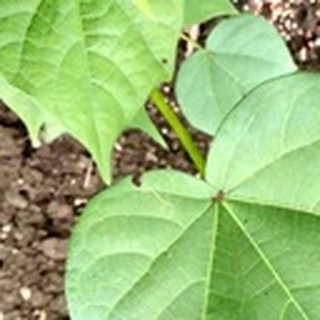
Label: healthy_cotton